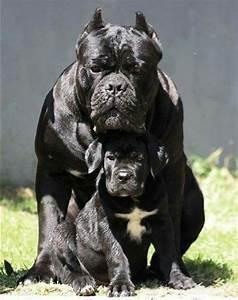
dog